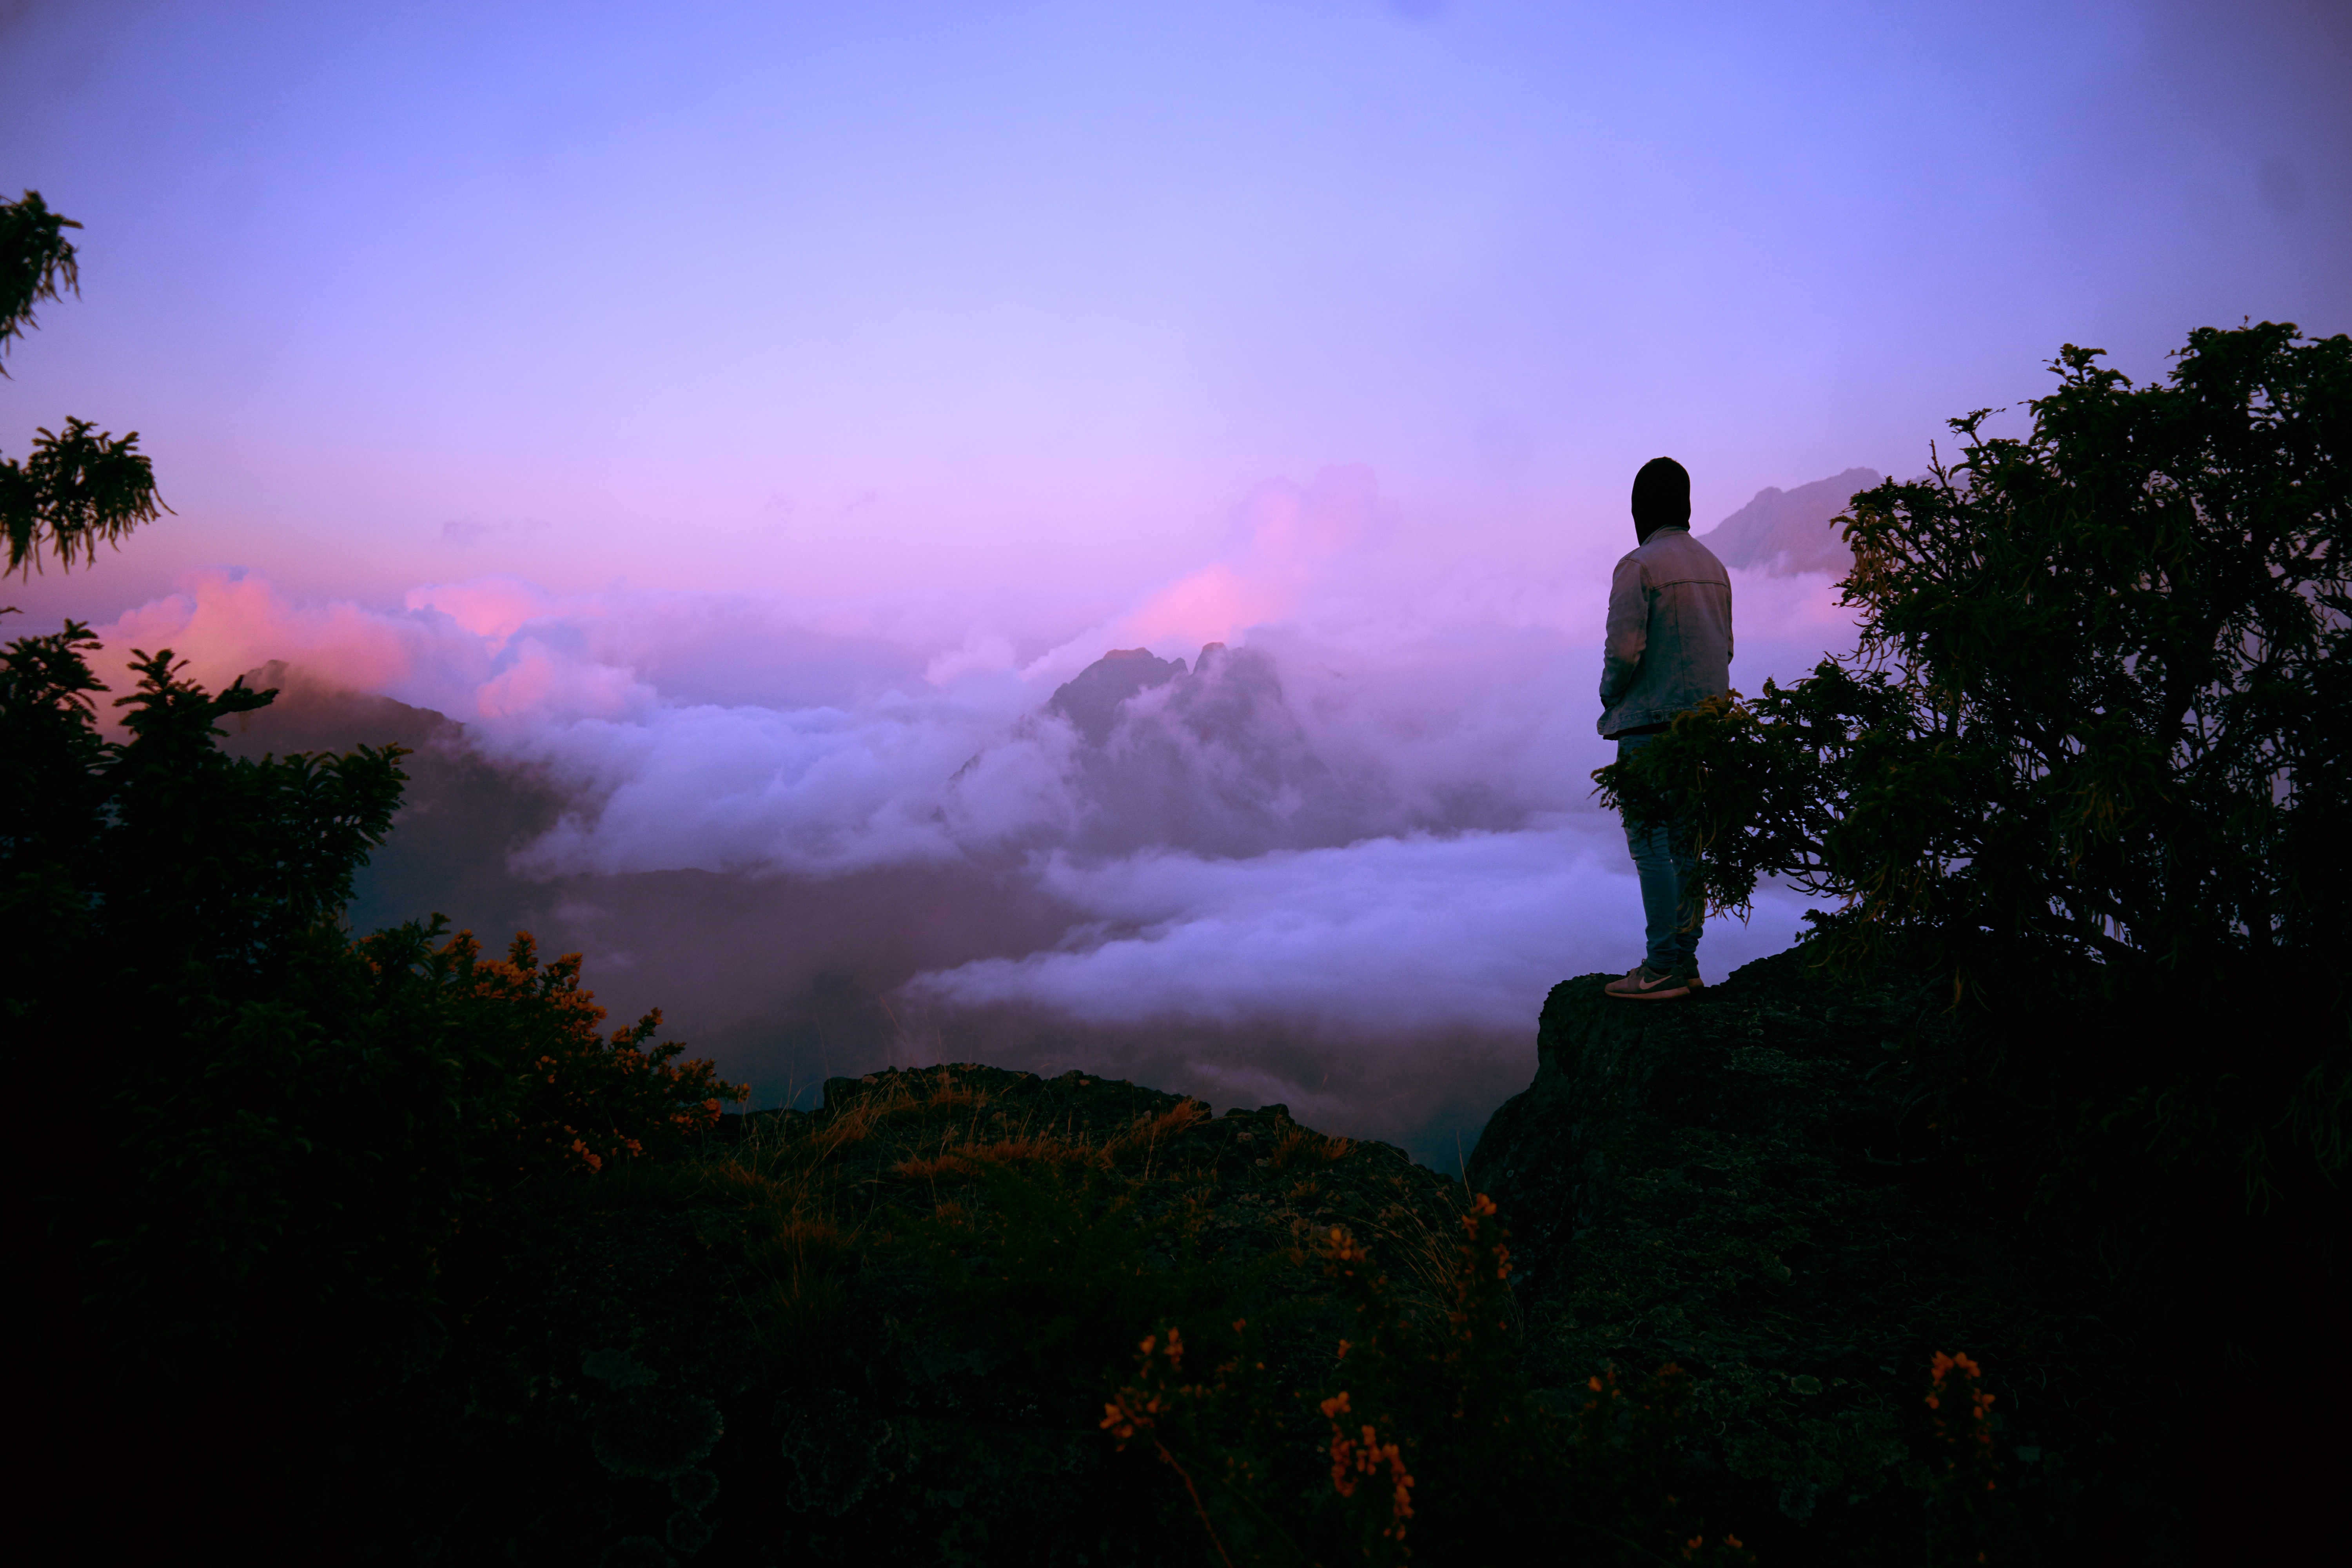
nature, horizon, mountain, cloud, sky, sun, sunrise, sunset, mist, night, sunlight, morning, hill, dawn, atmosphere, dusk, evening, weather, darkness, moonlight, atmospheric phenomenon